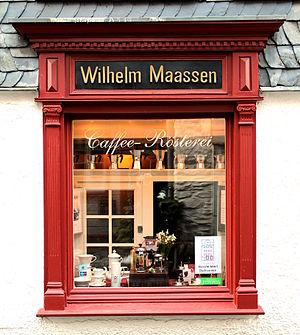
Montjoie (Allemagne), Stadtstraße 11. - Vitrine d’une boutique de torréfacteur.
La torréfaction est l'action d'exposer un aliment à un feu direct ou à une source de chaleur adaptée. Elle donne un arôme qui rappelle l'odeur des aliments un peu grillés, calcinés. La torréfaction est utilisée aussi bien dans la fabrication du café ou du cacao que de la bière. On peut aussi torréfier des amandes, des noisettes, etc.